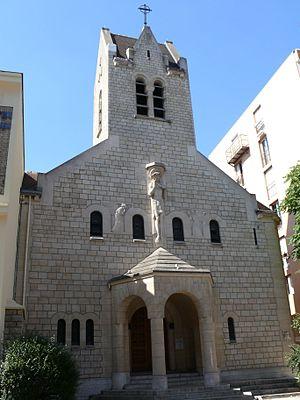
Église Notre-Dame-des-Otages, à Paris (Paris 20è, France) Camera location48°
L'église Notre-Dame-des-Otages est une église paroissiale catholique située au nᵒ 81, rue Haxo dans le 20ᵉ arrondissement de Paris.